Princes Gardens, Aldershot

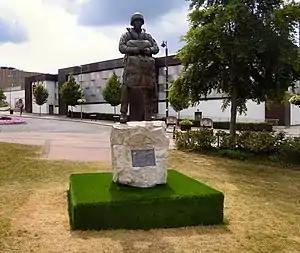
Statue 'The Airborne Soldier' unveiled in Princes Gardens in 2019

On 6 July 2019 a life-size statue called 'The Airborne Soldier' was unveiled in the park. The figure stands on a base of stone from the Falkland Islands, a gift from the people and Government of the Falkland Islands. Sculpted by Amy Goodman, the statue is located in Aldershot in recognition of the more than 50 years association the Parachute Regiment and Airborne Forces had with the town and people of Aldershot from 1946 to 2000. The statue is placed looking towards the former Parachute Regiment Depot in the Military Town. More than 2,000 former and serving Airborne Forces soldiers led by the Band of the Parachute Regiment paraded at the celebrations followed by a drumhead service in Princes Gardens.